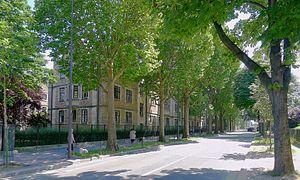
Avenue David-Weill (voie orientale) - Paris XIV
L'avenue David-Weill est une voie du 14ᵉ arrondissement de Paris située dans le quartier du Parc-de-Montsouris.